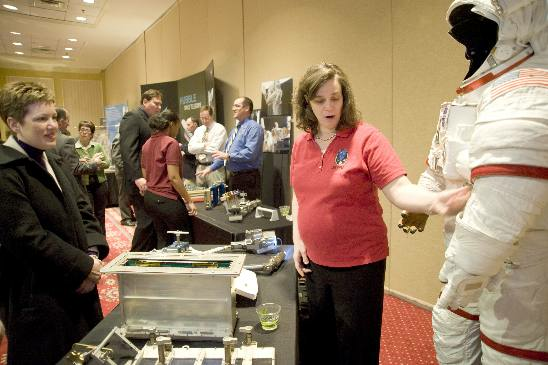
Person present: Yes